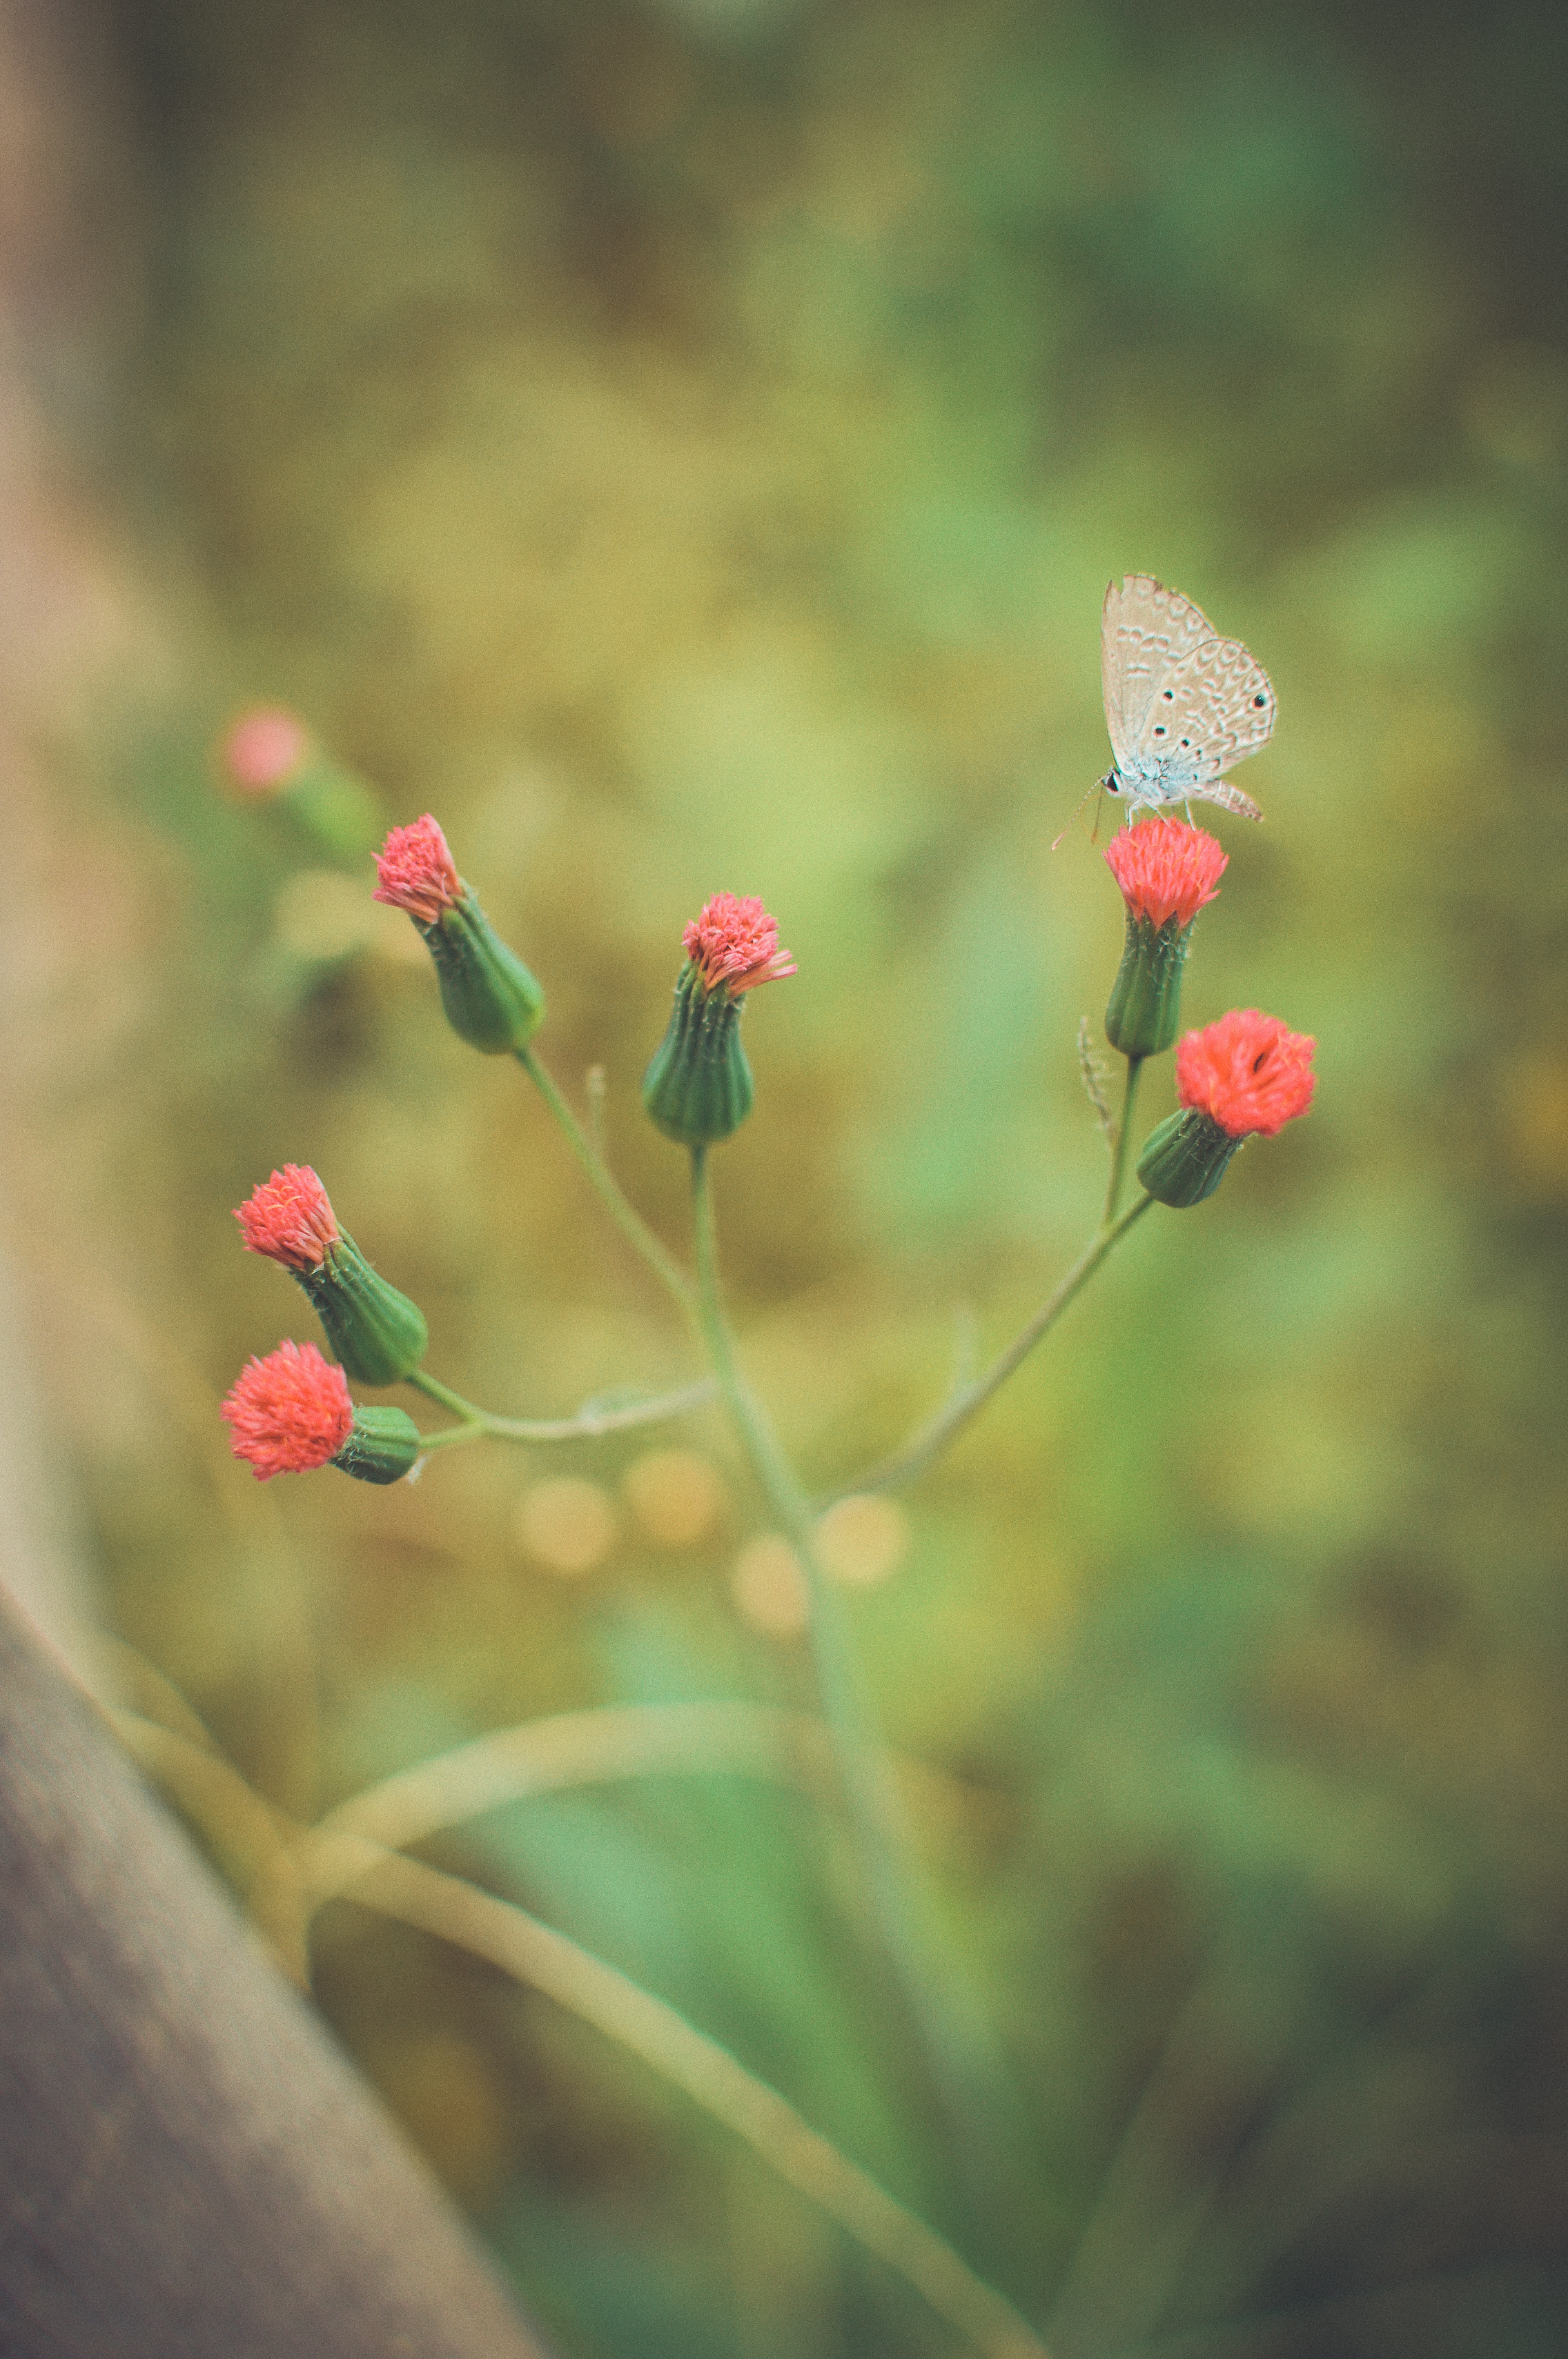
flower, green, red, plant, leaf, pink, plant stem, botany, spring, organism, bud, flowering plant, petal, wildflower, macro photography, photography, butterfly, perennial plant